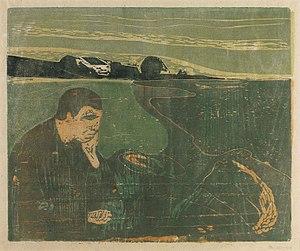
Mélancolie, ou encore Soir, Jalousie, Le Bateau jaune ou Jappe sur la plage est un thème du peintre norvégien Edvard Munch, représenté dans cinq tableaux peints entre 1891 et 1896 et deux gravures sur bois, en 1896 et 1902.